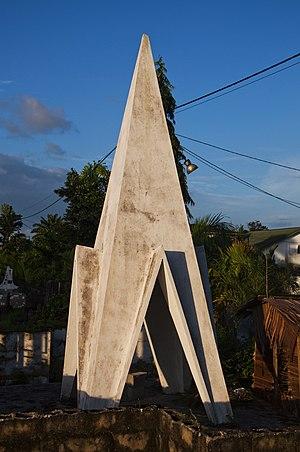
Mausolée de Din Ngosso Bonapriso, Douala This is a photo of a monument in Cameroon identified by the ID LT30
Adolf Ngosso Din est une figure de la résistance et du nationalisme au Cameroun. Il fut le secrétaire du chef douala Rudolf Douala Manga Bell. Accusés de haute trahison par les autorités allemandes, ils furent tous deux pendus le 8 août 1914 dans l'ancien commissariat de police de Douala. Cette date marque la naissance du nationalisme camerounais.
Liste de monuments du Cameroun.